Punyakoti

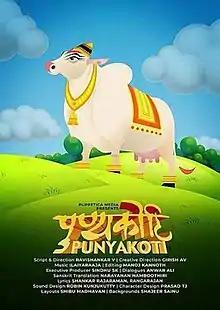
Poster for the film "Punyakoti"

Punyakoti, also released as A Truthful Mother, is a 2020 Indian Sanskrit-language animated film directed by Ravishankar Venkateswaran. Ilaiyaraaja composed the soundtrack of the film. It is the first animated film in Sanskrit.